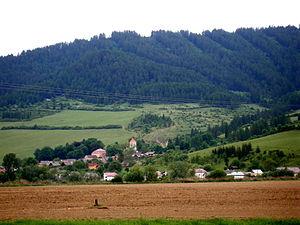
Tichý Potok est un village de Slovaquie situé dans la région de Prešov.